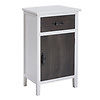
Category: cabinet